Archibald McKellar

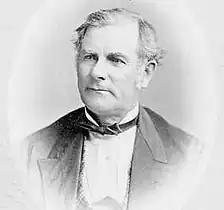
Source: Library and Archives Canada

Archibald McKellar (3 February 1816 – 11 February 1894) was briefly leader of Canada's Ontario Liberal Party from 1867 to 1868 and, unofficially, the first Leader of the Opposition in Ontario's new provincial legislature (though he was not officially recognised as such) and went on to serve as Commissioner of Public Works in Ontario Premier Oliver Mowat's first government.